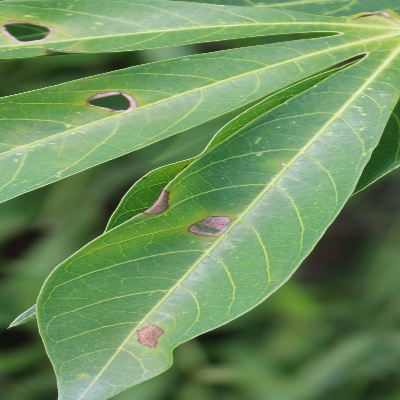
Crop: Cassava
Condition: brown spot